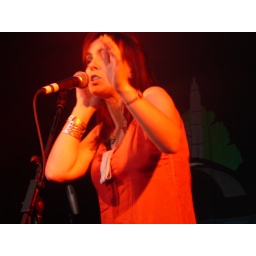
Taken by Tim who has a thing about female singers bathed in red lighting it would appear